Shin-Kamagaya Station

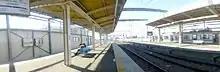
Station platforms, 2013

The Hokusō and Keisei Narita Sky Access Line section consists of two elevated island platforms serving two tracks.